Russell House (Mountain Rest, South Carolina)

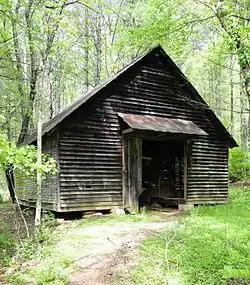
Russell House, April 2012

Russell House was a historic inn located near Mountain Rest, Oconee County, South Carolina. It was built about 1867, and considerably expanded around 1890, and served as an inn for travelers between Walhalla and the mountain resort area. The Russell House, two storage buildings, and a privy were destroyed by fire in 1988. Located on the property are the contributing ruins of a log barn, a spring house, outhouse, garage, corn crib, and potato cellar.